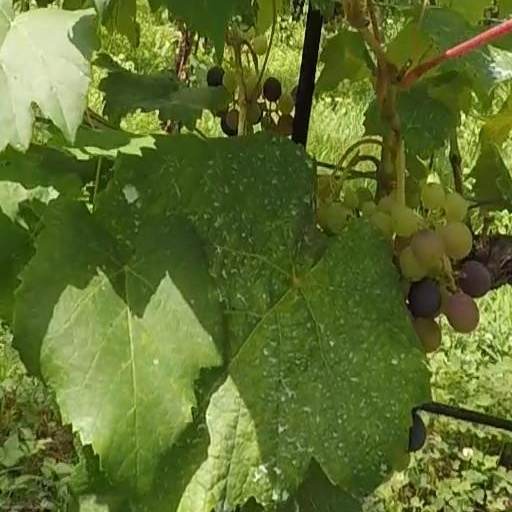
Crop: grape